Sex Ed (The Office)

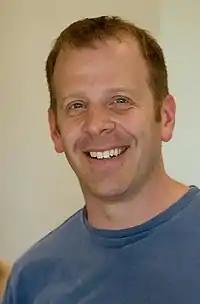
A red-haired man wearing a blue T-shirt looking directly forward and smiling.

"Sex Ed" was written and directed by showrunner and executive producer Paul Lieberstein, who also plays Toby Flenderson on the show. The episode features several return appearances of former recurring characters. Amy Ryan appears in a voice-only role as Holly Flax, who was last seen in the fifth season finale, "Company Picnic". Melora Hardin appears as Jan Levinson, who was last seen in the fifth season episode, "Baby Shower". Amy Pietz appears as Donna, also in a voice-only role; she had a recurring role near the end of the sixth season. Linda Purl appears as Helene Beesly, who had a recurring role in the sixth season. Nancy Carell, the actual wife of Steve Carell, appears as Carol Stills, who was last seen in the third season episode, "A Benihana Christmas". Ryan would return later in the season as a way to provide Carell an exit from the series. Hardin would make a cameo appearance in the later season seven episode "Threat Level Midnight", as well as two appearances in the ninth season episodes "The Whale" and "Couples Discount". "Sex Ed" is the first episode to feature Dwight's assistant Nate, played by YouTube star Mark Proksch. After the producers of "The Office" saw a series of prank videos that Proksch did under the name "Kenny Strasser", they hired him to become a recurring character.